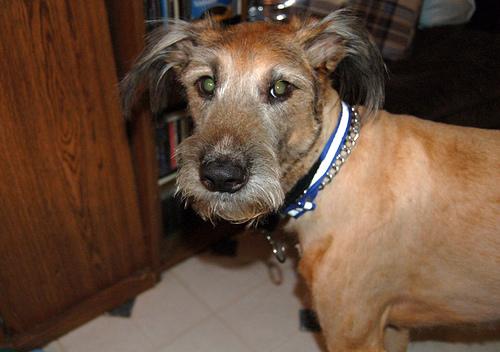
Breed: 207-n000036-Irish_terrier